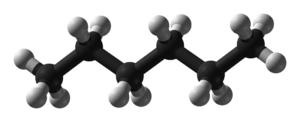
La formule topologique est une représentation moléculaire simplifiée utilisée en chimie organique et développée par le chimiste organicien Friedrich Kekulé. Une formule topologique fait abstraction de la représentation des atomes de carbone et d'hydrogène pour ne montrer que la structure du squelette.